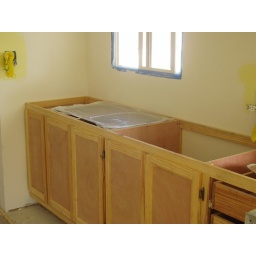
The kitchen cabinetry and the under granite sink installed. July 9 2010